Rudraprasad Sengupta

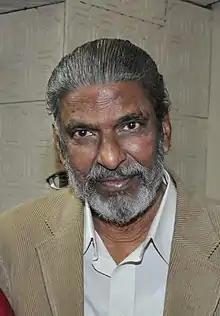
Sengupta in January 2010

Rudraprasad Sengupta (born 31 January 1935) is a Bengali Indian actor, director and cultural critic.